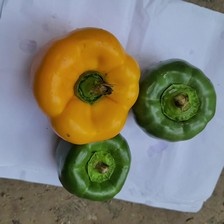
Label: capsicum